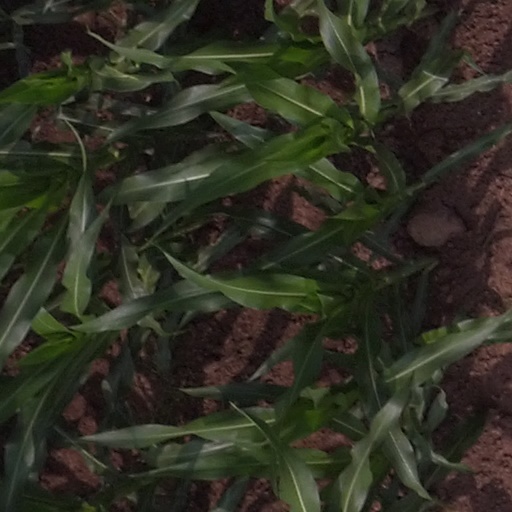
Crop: maize; corn